Zizinia

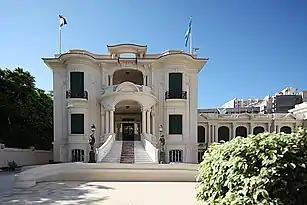
The Royal Jewelry Museum in Zizinia, Alexandria

Zizinia is a neighborhood in Alexandria, Egypt. It is home to the Royal Jewelry Museum and residence of the Governor of Alexandria. It is regarded as an affluent neighborhood where many lawyers, doctors, and business executives live.